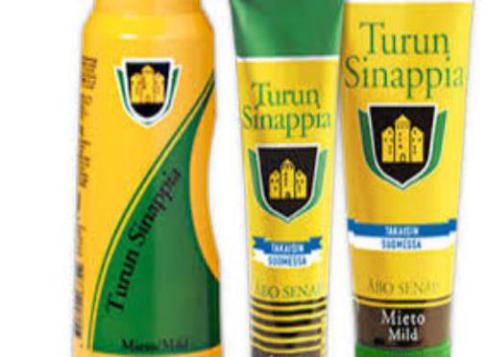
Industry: Food